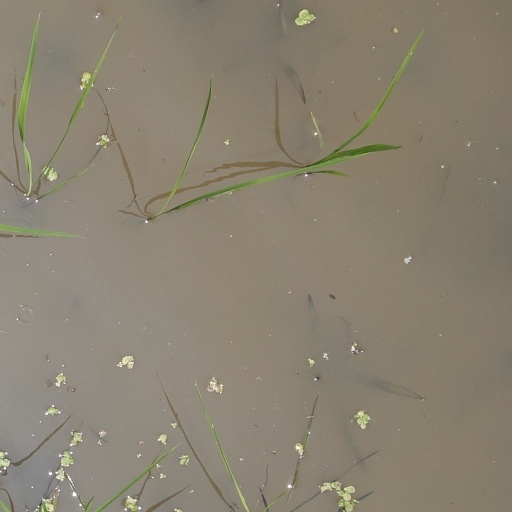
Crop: rice